Sanssouci

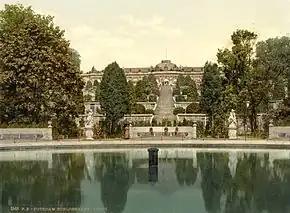
Sanssouci around 1900; since then the flagpole and central bench have gone, and most of the trees; compare above right

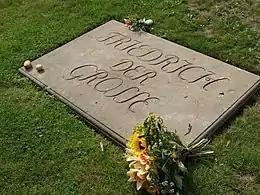
Frederick the Great's grave, Sanssouci

Following the terracing of the vineyard and the completion of the palace, Frederick turned his attention to the landscaping of the greater vicinity of the palace and thus began the creation of Sanssouci Park. In his organisation of the park, Frederick continued what he had begun in Neuruppin and Rheinsberg. A straight main avenue was laid out, ultimately 2.5 km long, beginning in the east at the 1748 obelisk and extended over the years to the New Palace, which marks its western end.